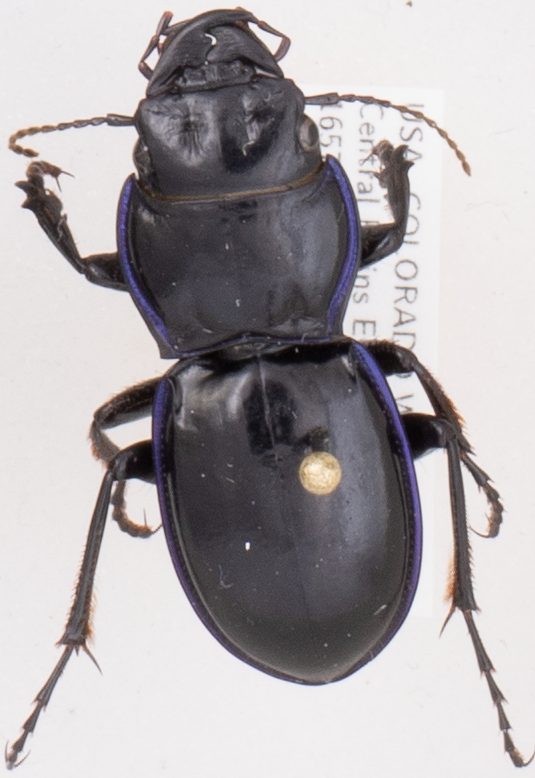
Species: Pasimachus elongatus
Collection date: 2019-06-19
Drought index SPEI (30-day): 1.28
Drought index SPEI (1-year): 0.39
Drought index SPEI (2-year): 0.47